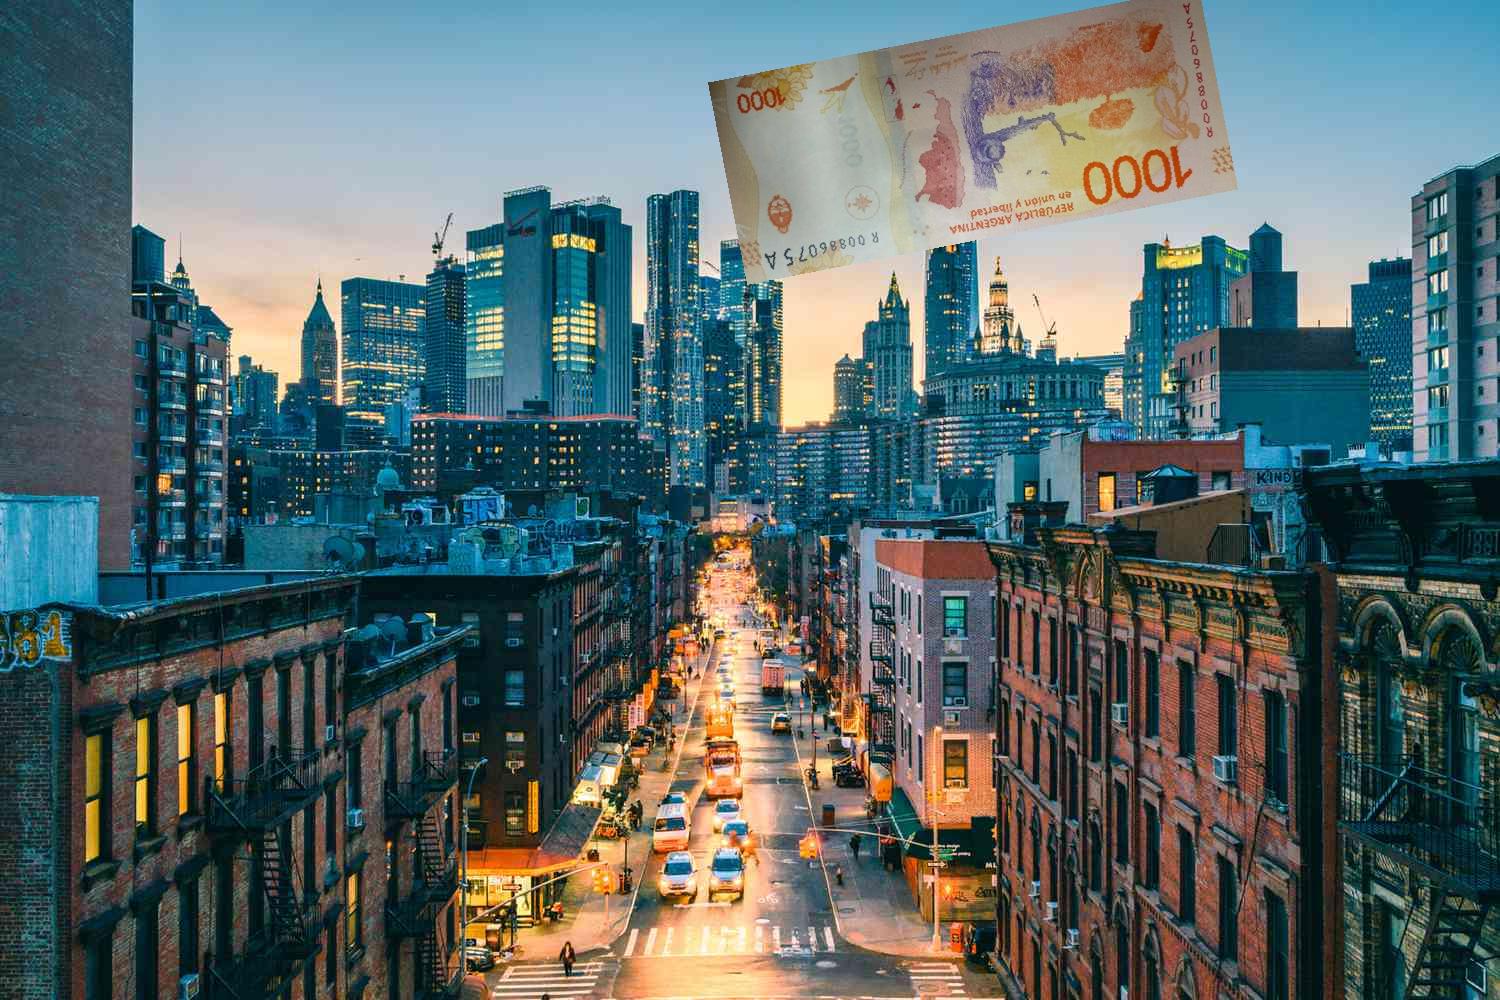
Denominación: 1000